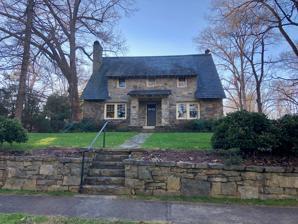
Building: Royal and Louise Morrow House
Country: United States of America
Year built: 1915
Historic house in North Carolina, United States United States historic place Royal and Louise Morrow House U.S. National Register of Historic Places U.S. Historic district Contributing property Royal and Louise Morrow House, January 2019 Show map of North Carolina Show map of the United States Location 630 E. Main St., Brevard, North Carolina Coordinates 35°13′36″N 82°43′40″W / 35.22667°N 82.72778°W / 35.22667; -82.72778 Area less than one acre Built 1915 ( 1915 ) Architect Kilpatrick, R.P. Architectural style Bungalow / American craftsman MPS Transylvania County MPS NRHP reference No. 06001107 Added to NRHP December 6, 2006 Royal and Louise Morrow House , also known as Stone Cottage, is a historic home located at Brevard , Transylvania County, North Carolina .  It was built in 1915, and is a 1 + 1 ⁄ 2 -story, Bungalow / American Craftsman style stone dwelling.  It has a steep, side- gable roof and three-bay wall dormers .  Also on the property is a contributing garage. It was listed on the National Register of Historic Places in 2006. It is located in the East Main Street Historic District . References